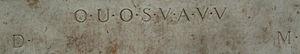
L’inscription de Shugborough est une séquence de huit lettres : O U O S V A V V, entre les deux lettres D M. Elle a été sculptée au XVIIIᵉ siècle dans Shepherd's Monument sur le terrain de Shugborough Hall à Staffordshire en Angleterre, en-dessous d'une image en miroir de la peinture de Nicolas Poussin, Et in Arcadia ego. Il n'a jamais été expliqué de façon satisfaisante, et est connu comme l'un des meilleurs cryptogrammes non résolus du monde.